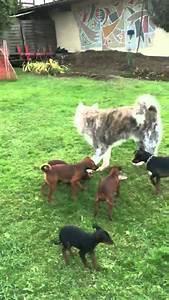
dog